Radioplane Q-1

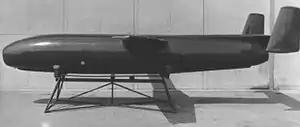
Radioplane YQ-1B

The Radioplane Q-1 was an American target drone, developed in the early 1950s for the United States Air Force by the Radioplane Company. Originally powered by a pulsejet engine, then later developed as an improved turbojet-powered aircraft, the Q-1 failed to win the favor of the USAF. However, the aircraft provided the basis of the GAM-67 Crossbow anti-radar missile.